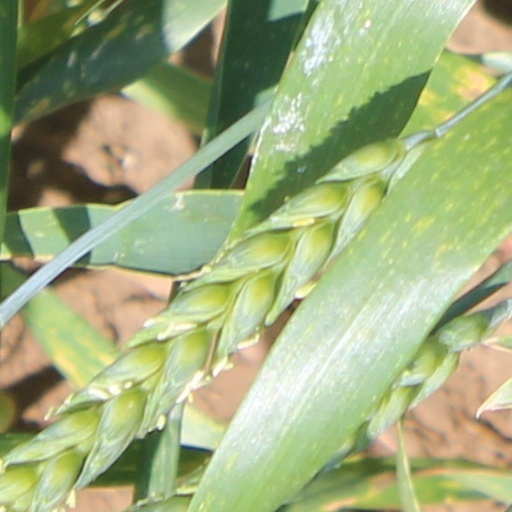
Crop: wheat